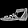
Label: Sandal